Aadhaaram

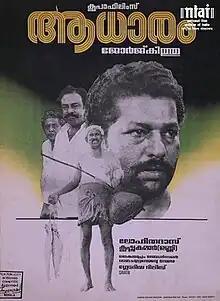
Poster

Aadhaaram is a 1992 Malayalam-language drama film directed by George Kithu, written by Lohithadas. The film stars Murali as Bapputty, who is trying to rebuild life after completing his prison sentence. The film also features Suresh Gopi, Geetha, and Sudheesh in supporting roles.